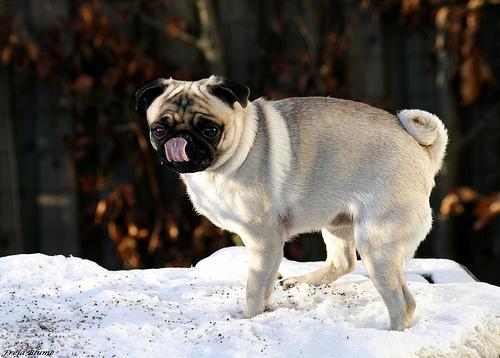
Breed: pug